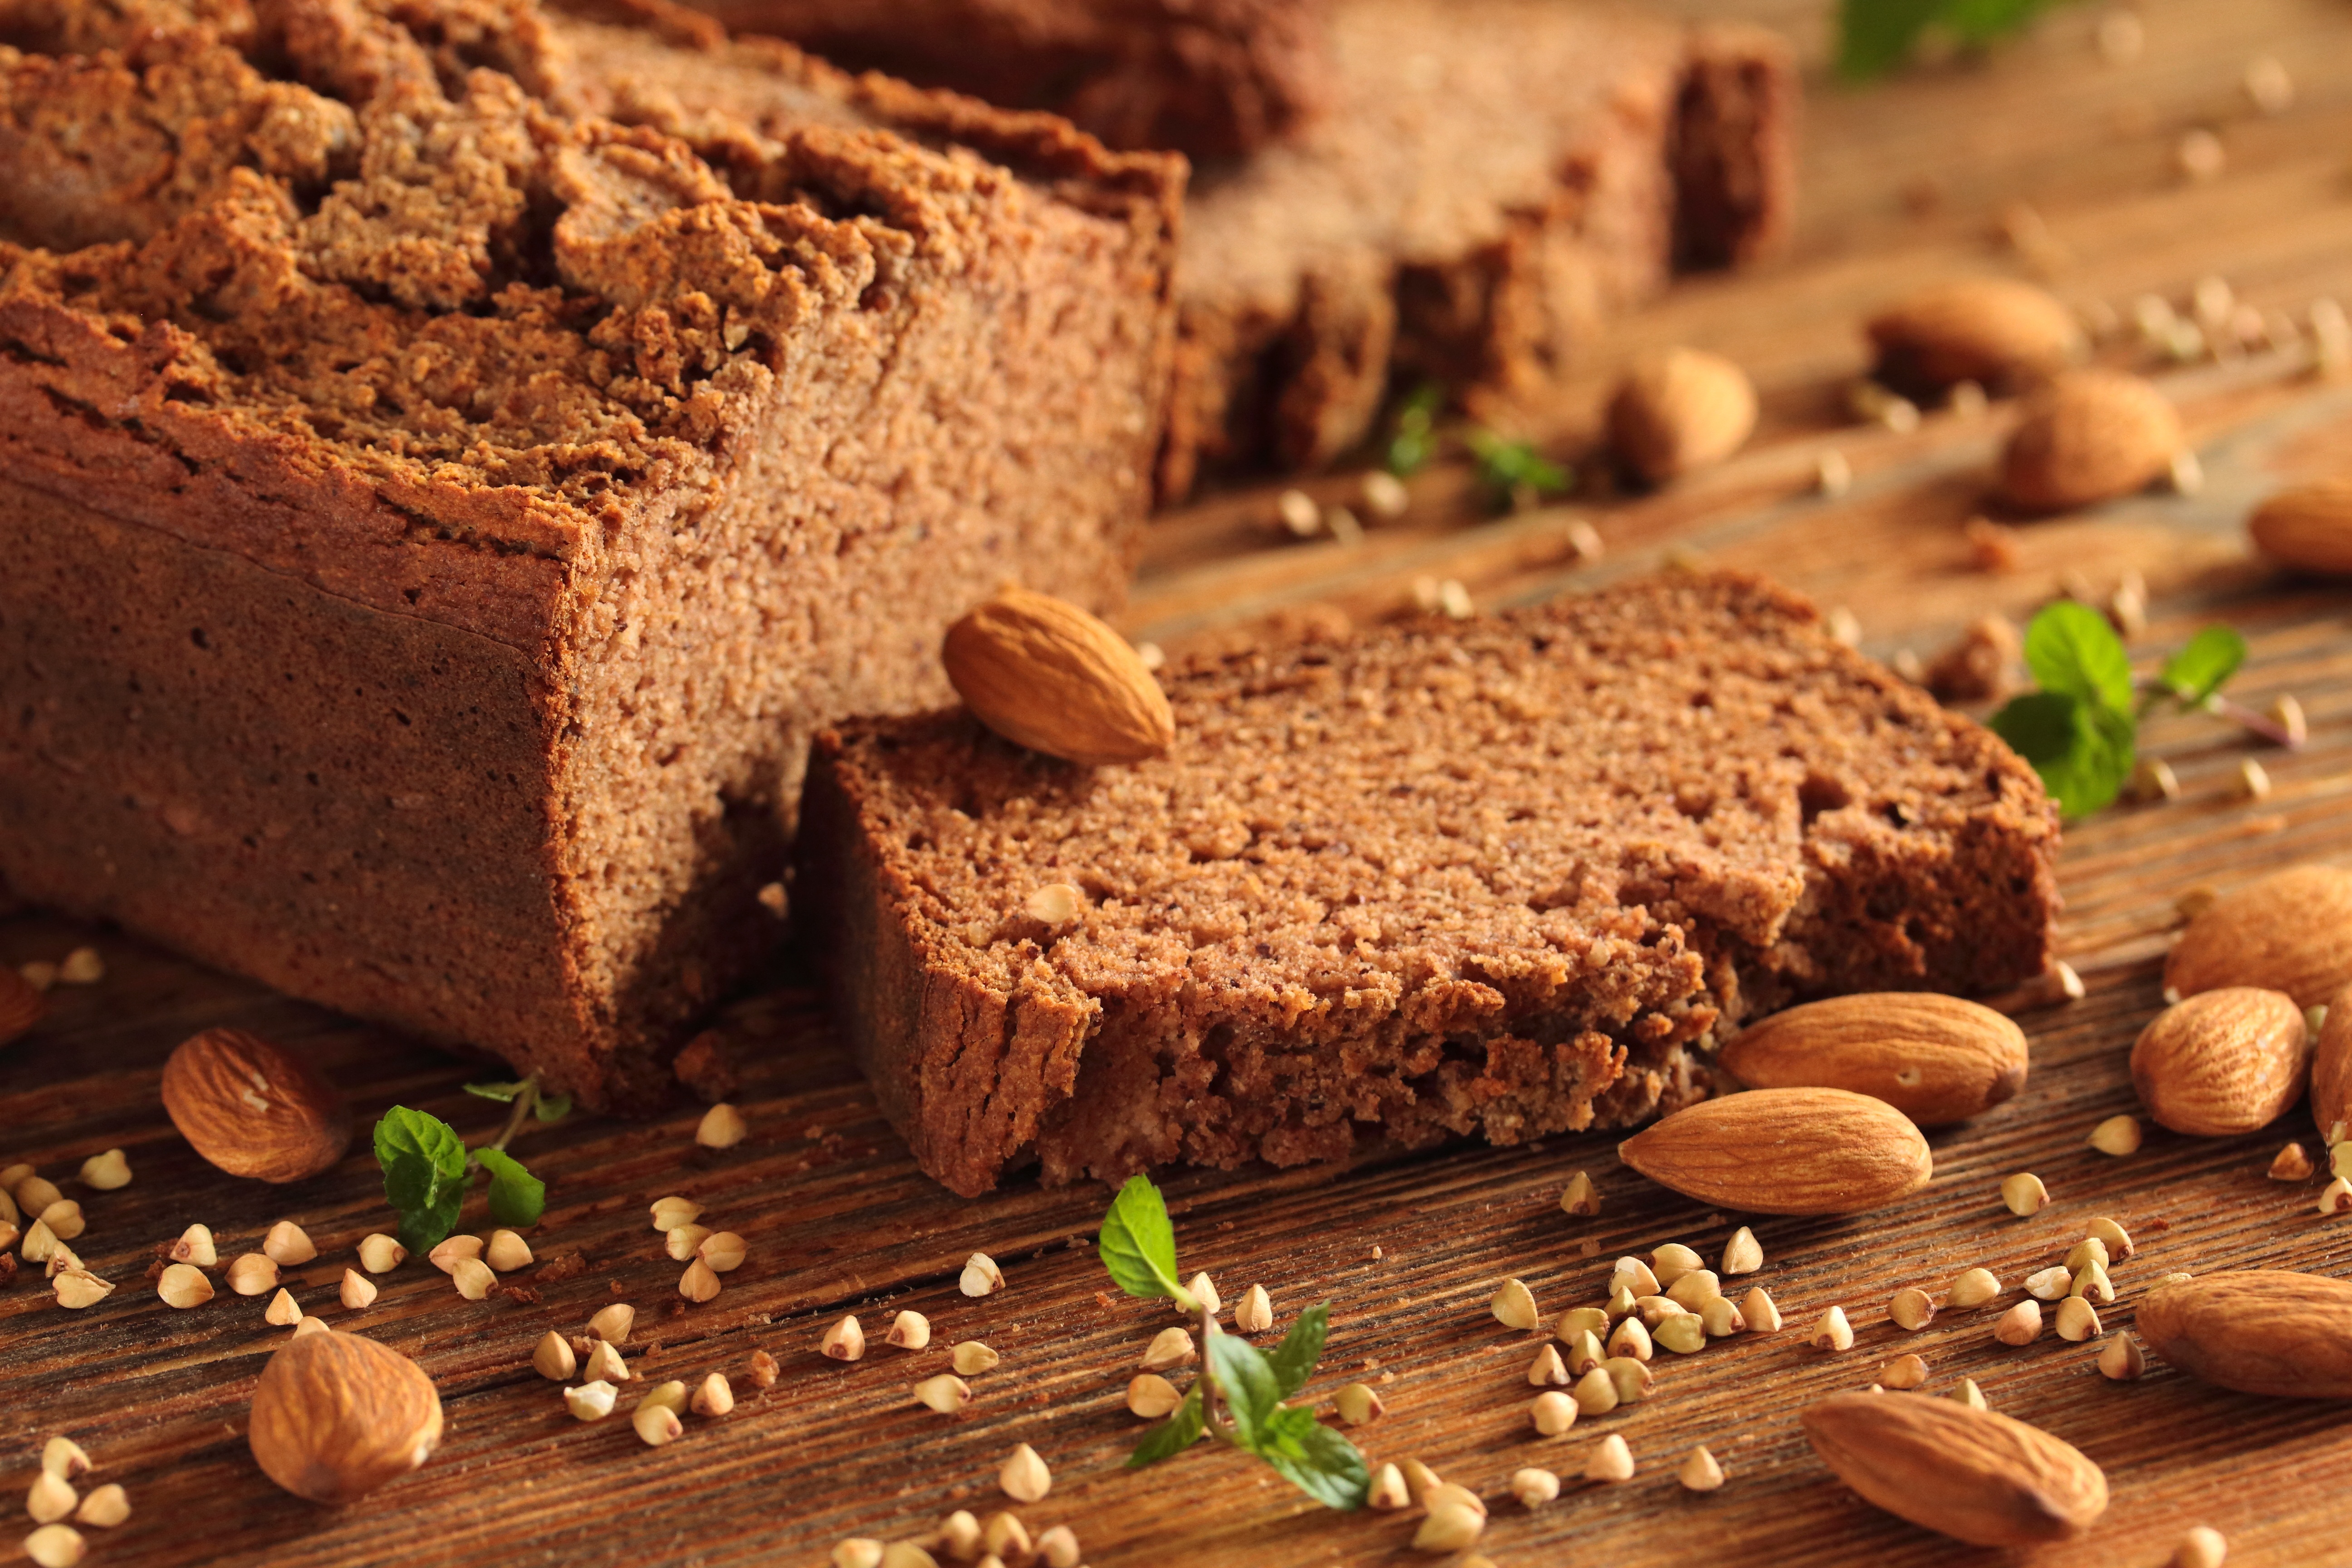
food, produce, baking, dessert, bread, health, chocolate cake, nutrition, fit, diet, baked goods, flavor, a healthy diet, slimming, rye bread, gluten free, grass family, whole grain, chocolate brownie, pumpkin bread, no gluten bread